Laurence Sterne

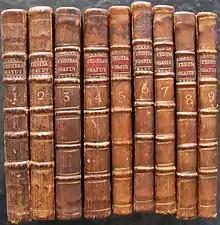
First edition of "Tristram Shandy", printed in nine volumes, part of the collection of the Laurence Sterne Trust at Shandy Hall

Less than a month after "Sentimental Journey" was published, Sterne died in his lodgings at 41 Old Bond Street on 18 March 1768, at the age of 54. He was buried in the churchyard of St George's, Hanover Square, on 22 March.